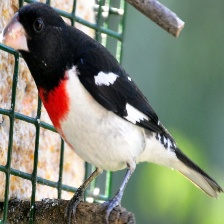
Species: ROSE BREASTED GROSBEAK
Scientific name: PHEUCTICUS LUDOVICIANUS